Viggo Kampmann

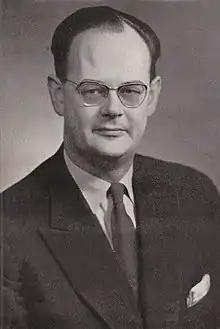
Kampmann in 1960

Olfert Viggo Fischer Kampmann (21 July 1910 – 3 June 1976) was a Danish politician who served as the leader of the Danish Social Democrats and prime minister of Denmark from 1960 to 1962. He formed his first cabinet just prior to the 1960 election, which was a coalition between the Social Democrats, the Justice Party and Social Liberal Party. Following the election, he formed another cabinet with the latter of the two parties.